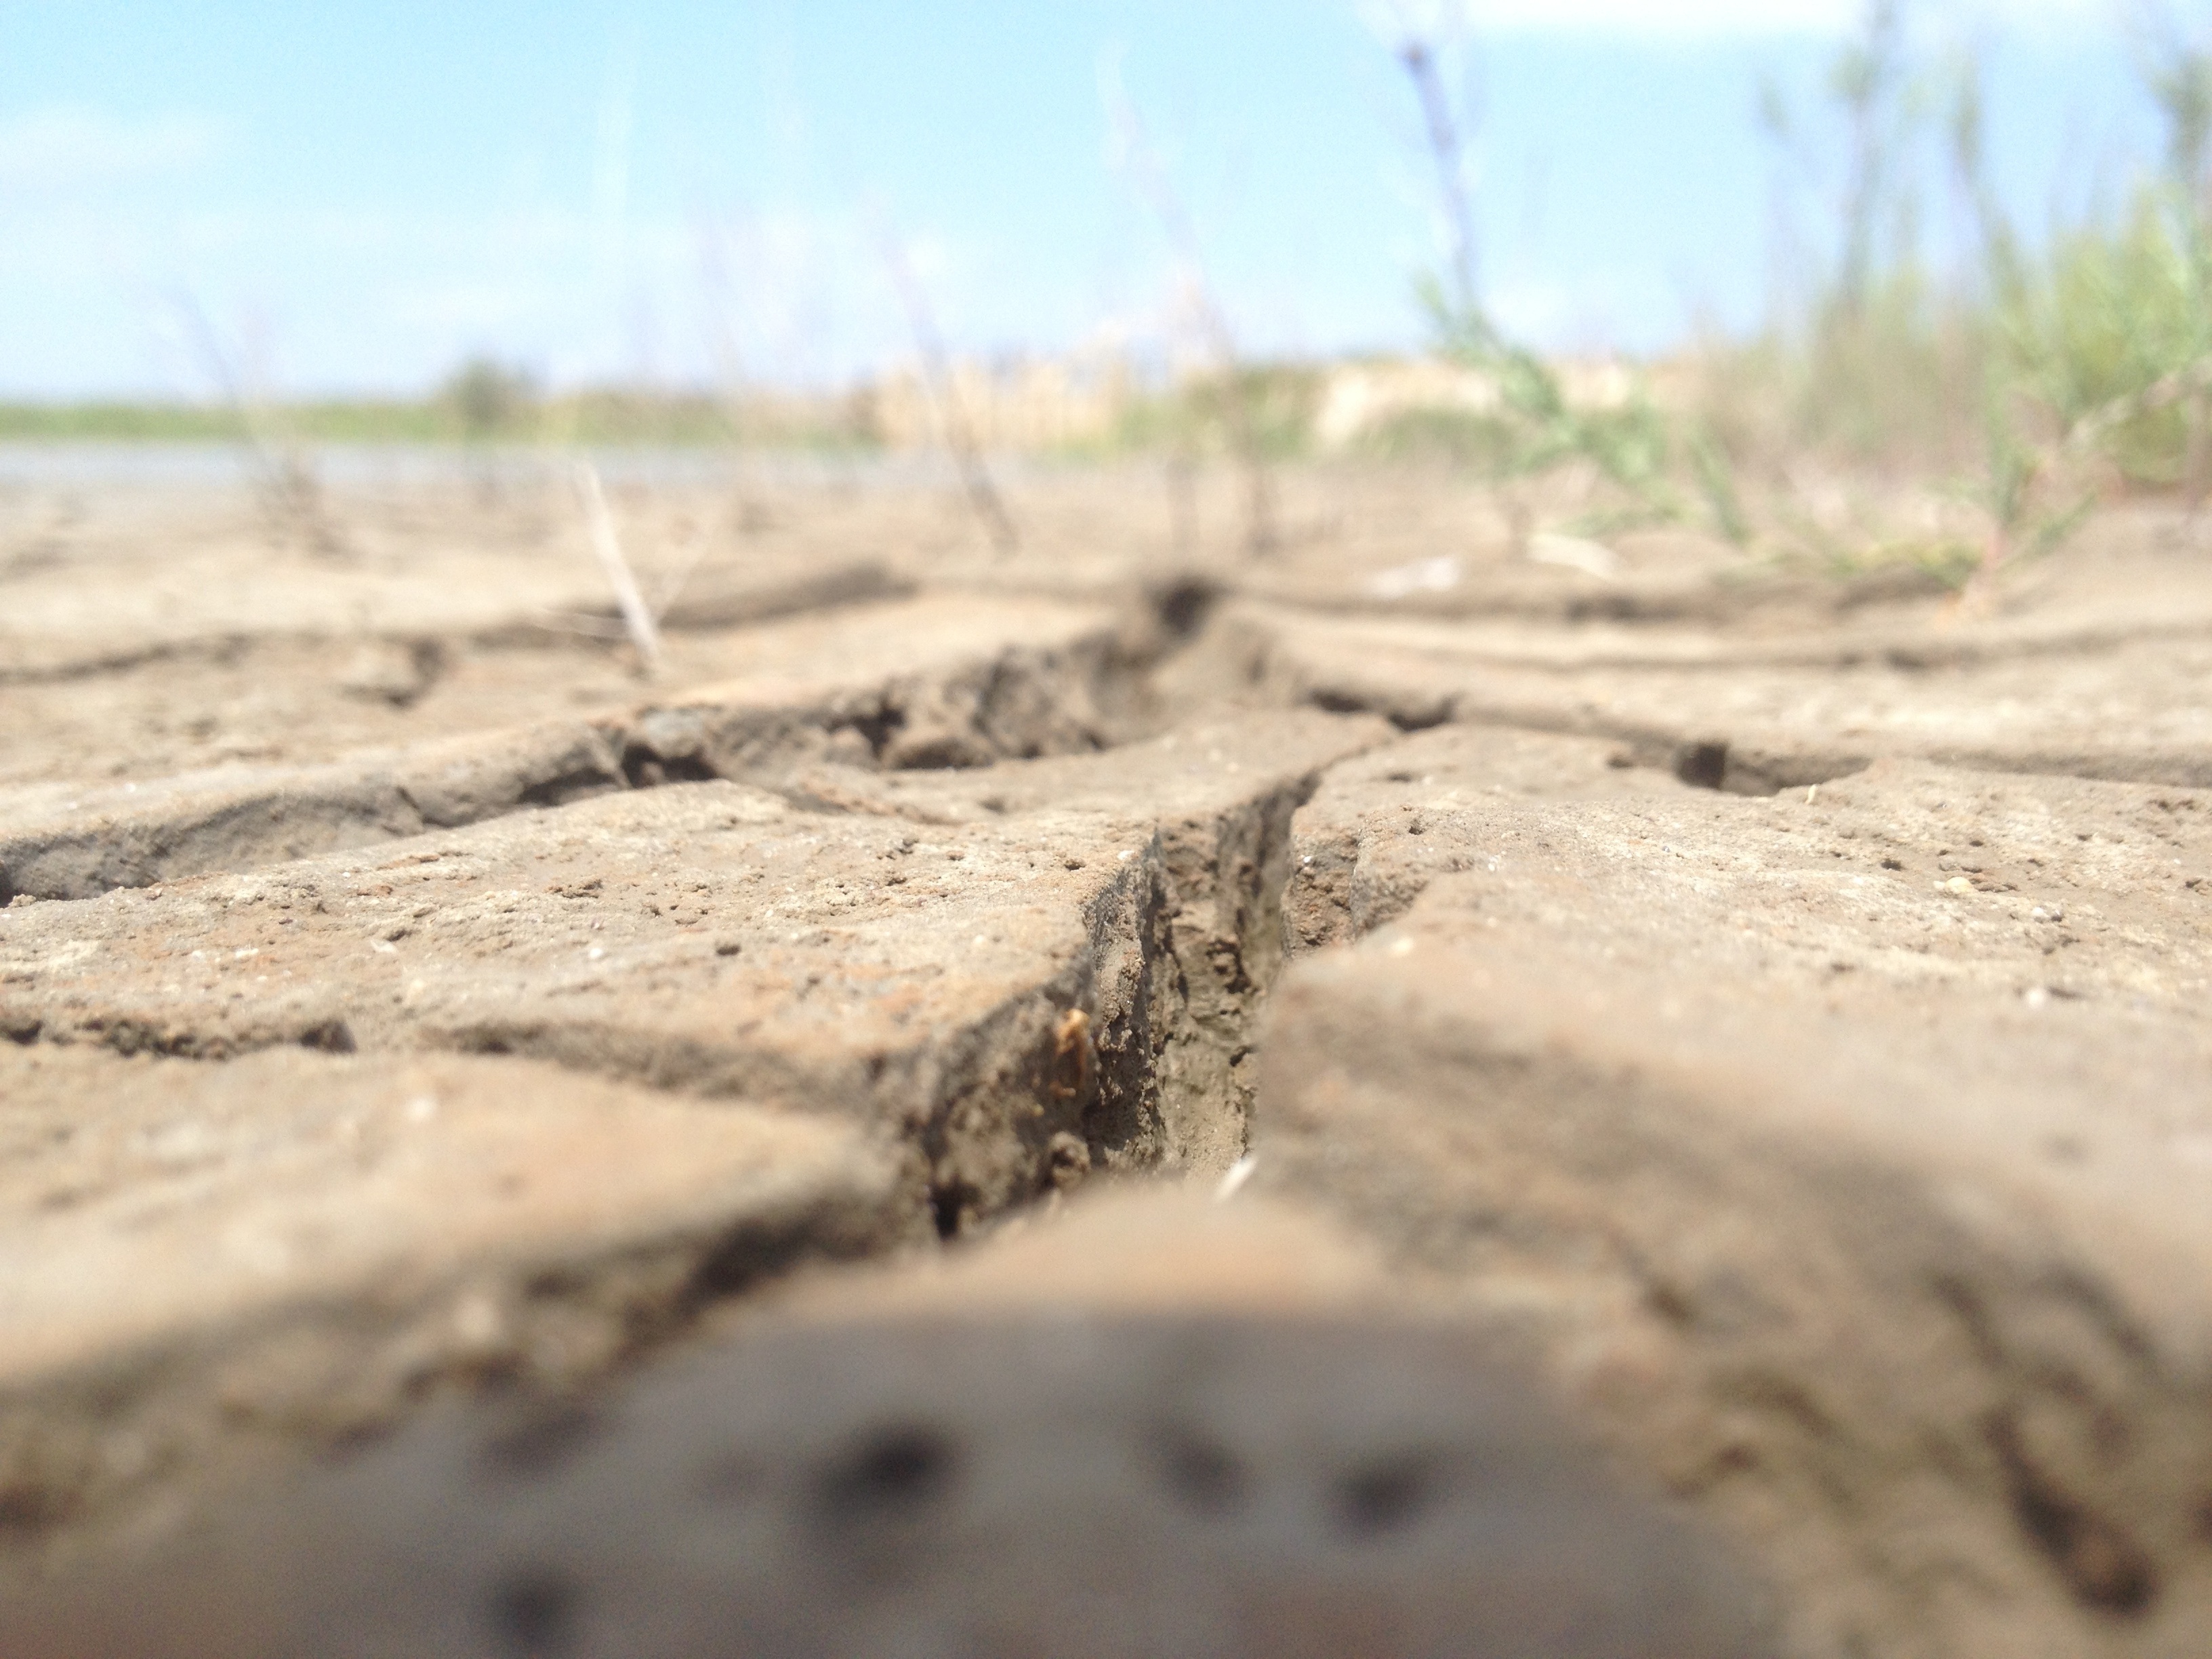
landscape, nature, outdoor, sand, field, ground, arid, desert, dune, barren, summer, dry, environment, scenic, dirt, mud, natural, soil, yellow, extreme, heat, material, cracked, earth, hot, climate, disaster, drought, grass family